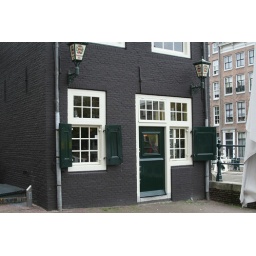
Tavern across the street from Rembrandt's house that existed in his time.